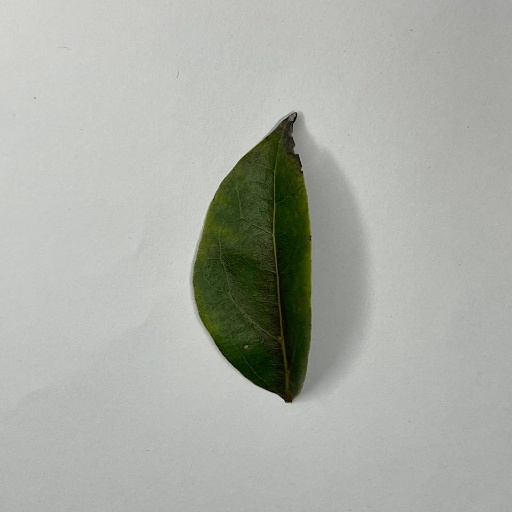
Species: Camphor
Leaf condition: Healthy Leaf